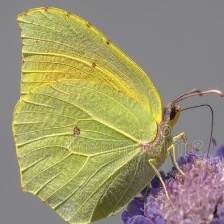
Species: CLEOPATRA
Butterfly family (ImageNet category): sulphur_butterfly